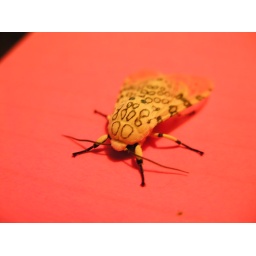
on pink post it.. cause we captured him and brought him in the house and played with him